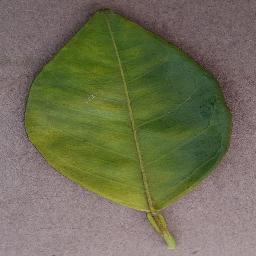
Label: Orange___Haunglongbing_(Citrus_greening)